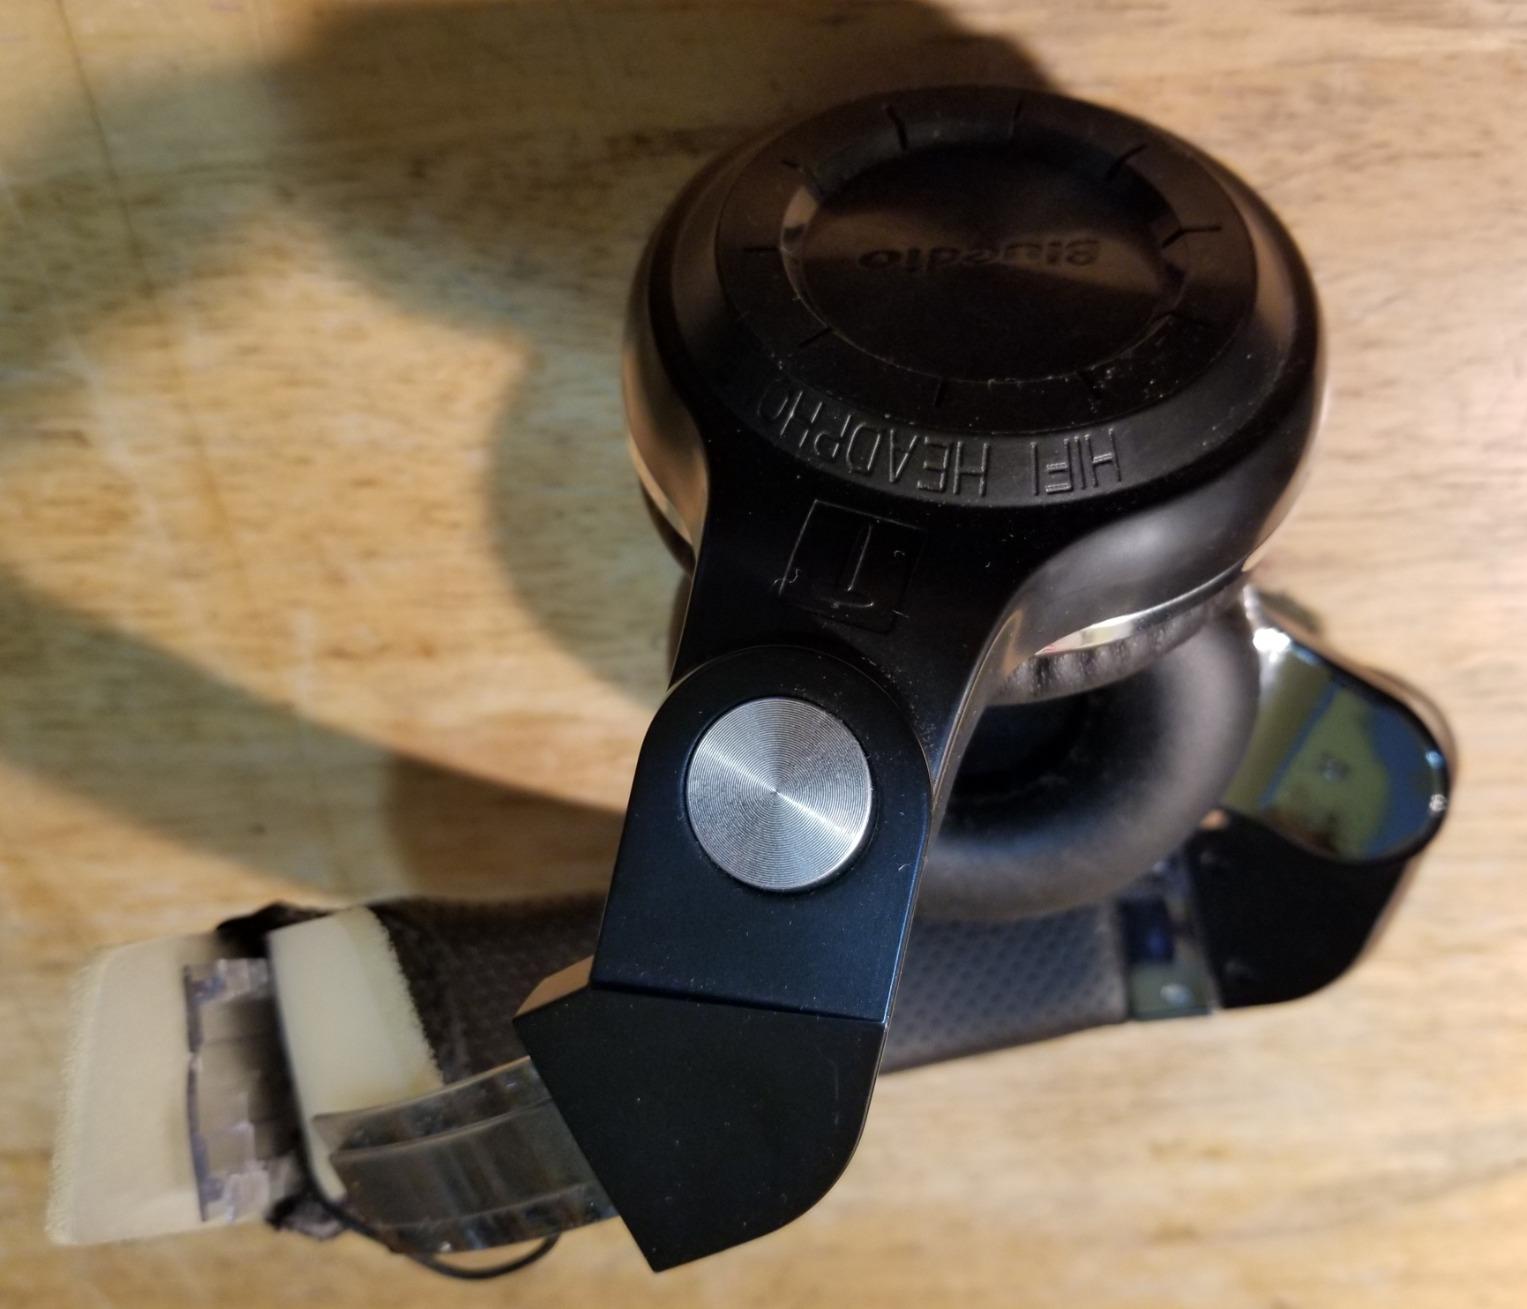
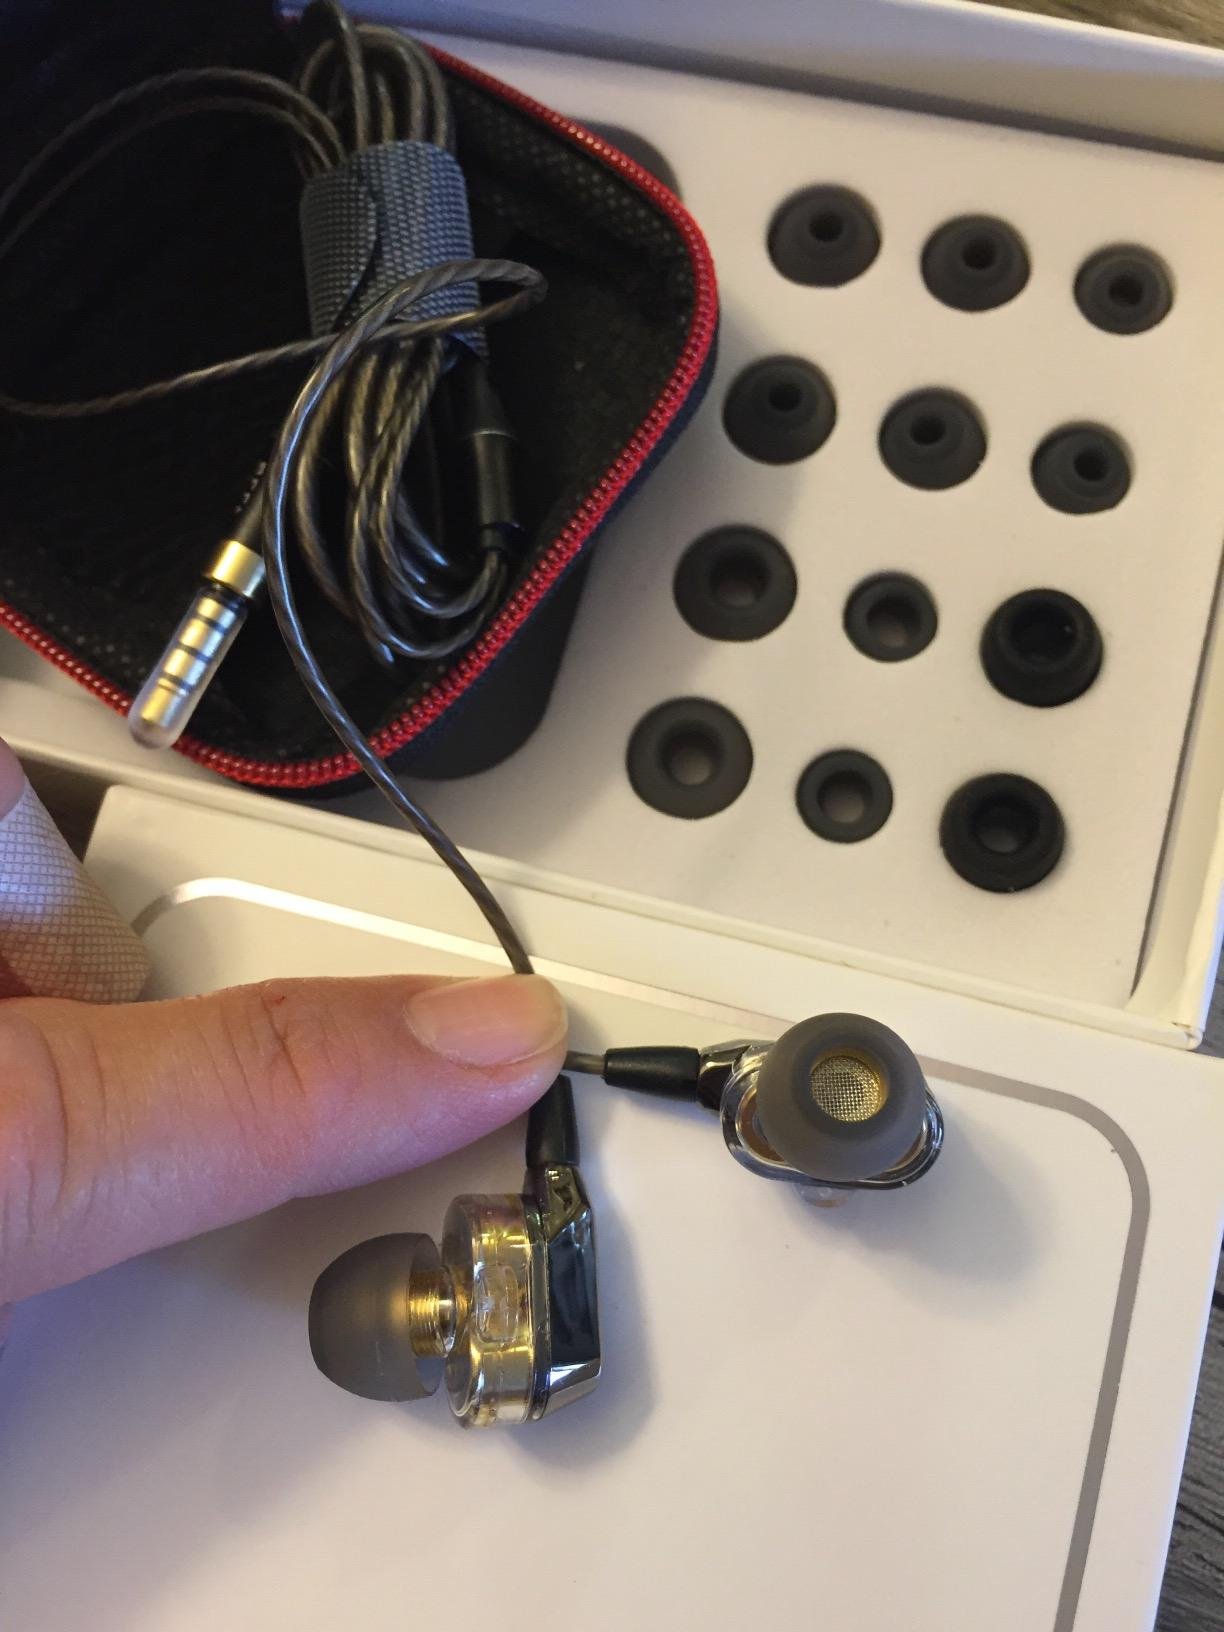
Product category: headphones
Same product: no